Cinderella (TV series)

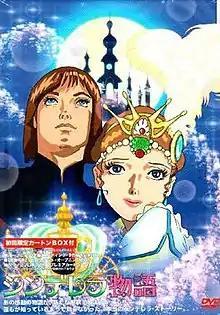
Cover art from the first volume of the Japanese DVD release of "Cinderella"

is a Japanese 1996 anime television series based on the fairytale of the same name by Charles Perrault and The Brothers Grimm. It was produced by Tatsunoko Production. The series originally aired from April 4 to October 3, 1996, comprising 26 episodes.